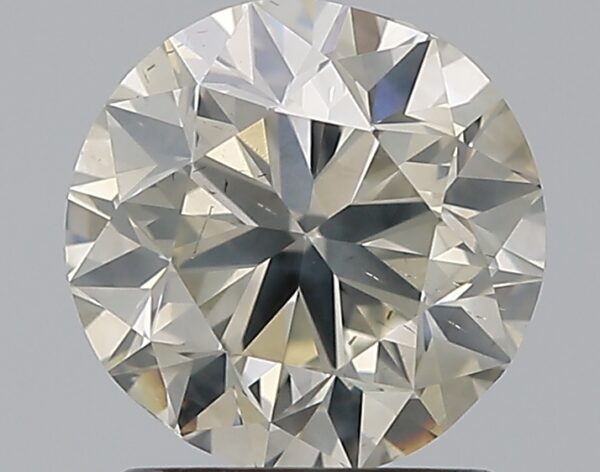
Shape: round
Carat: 1.5
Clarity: SI2
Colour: L
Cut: GD
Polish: EX
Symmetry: GD
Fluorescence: F
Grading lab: GIA
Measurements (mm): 6.95 x 7.09 x 4.6